Rose Cliff

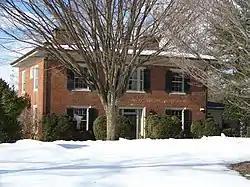
Rose Cliff, February 2010

Rose Cliff, also known as Rose Cliff Fruit Farm, is a historic home located at Waynesboro, Virginia. It was built about 1850, and is a two-story, three-bay, Greek Revival style brick Shenandoah Valley farmhouse. It has a central passage/double-pile plan under a hipped roof. It was once the center of a thriving apple operation that lasted from the late-19th century until 1930.